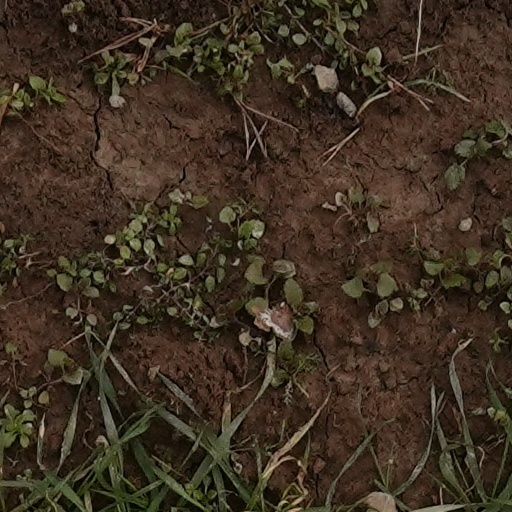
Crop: wheat